Suckling Airways

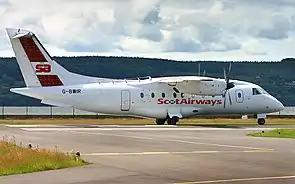

It was during that year that investment was secured from Brian Souter, founder and chairman of the Perth-based transport group Stagecoach and his sister Ann Gloag. Souter and Gloag purchased a 90% stake in the airline for £5m and announced its rebranding as ScotAirways. The Suckling family would remain in charge of the day-to-day management of the airline keeping the head office in Cambridge, while Souter became chairman. A rather ambitious expansion programme began, establishing a hub at London City with services to Edinburgh, Aberdeen, Inverness and Paris, and also from Inverness and Southampton to Amsterdam.